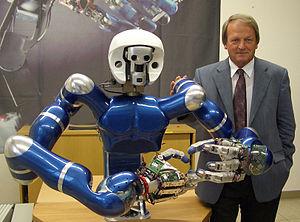
Justin est un robot humanoïde développé par la Deutsches Zentrum für Luft- und Raumfahrt contrôlable par téléprésence. Une mission est prévue pour permettre aux astronautes de piloter Justin depuis la Station spatiale internationale.